Stammheim (film)

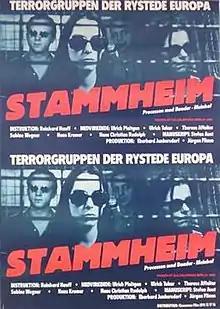

Stammheim – Die Baader-Meinhof-Gruppe vor Gericht (Stammheim – The Baader-Meinhof Gang on Trial) is a 1986 West German film directed by Reinhard Hauff. It tells the story of the trial in the court of Stammheim Prison of the left-wing Baader-Meinhof Group.